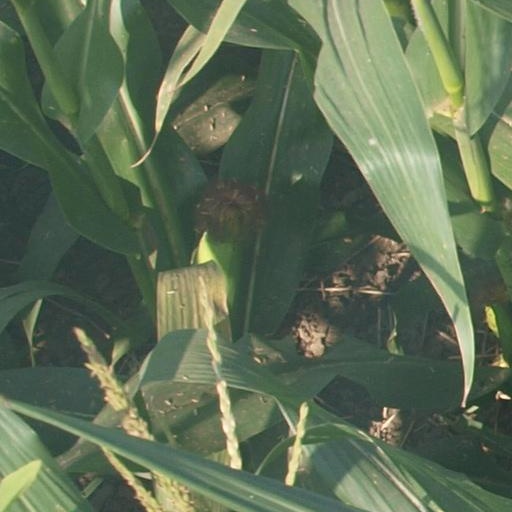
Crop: maize; corn